Fruita Monument High School

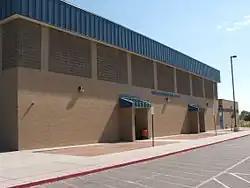
Fruita Monument High School in 2006

Fruita Monument High School is a public high school located in Fruita, Colorado, United States, serving 9-12th grades. It is part of Mesa County Valley School District 51.